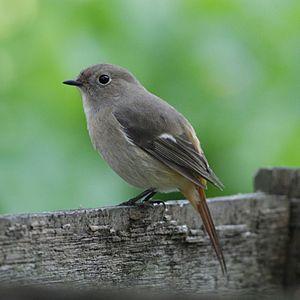
Le Rougequeue aurore est une espèce de passereaux appartenant à la famille des Muscicapidae. Il était autrefois classé dans la famille des grives.